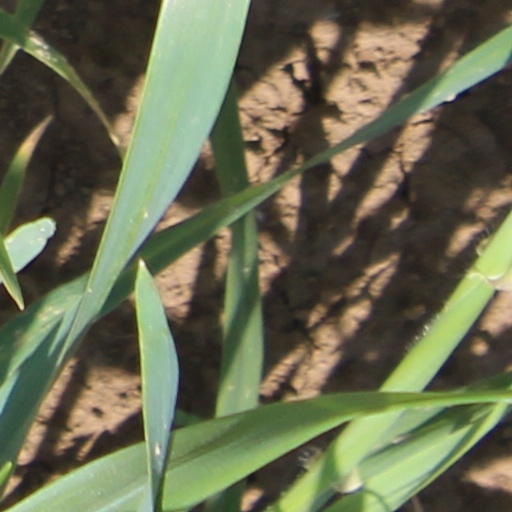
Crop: wheat